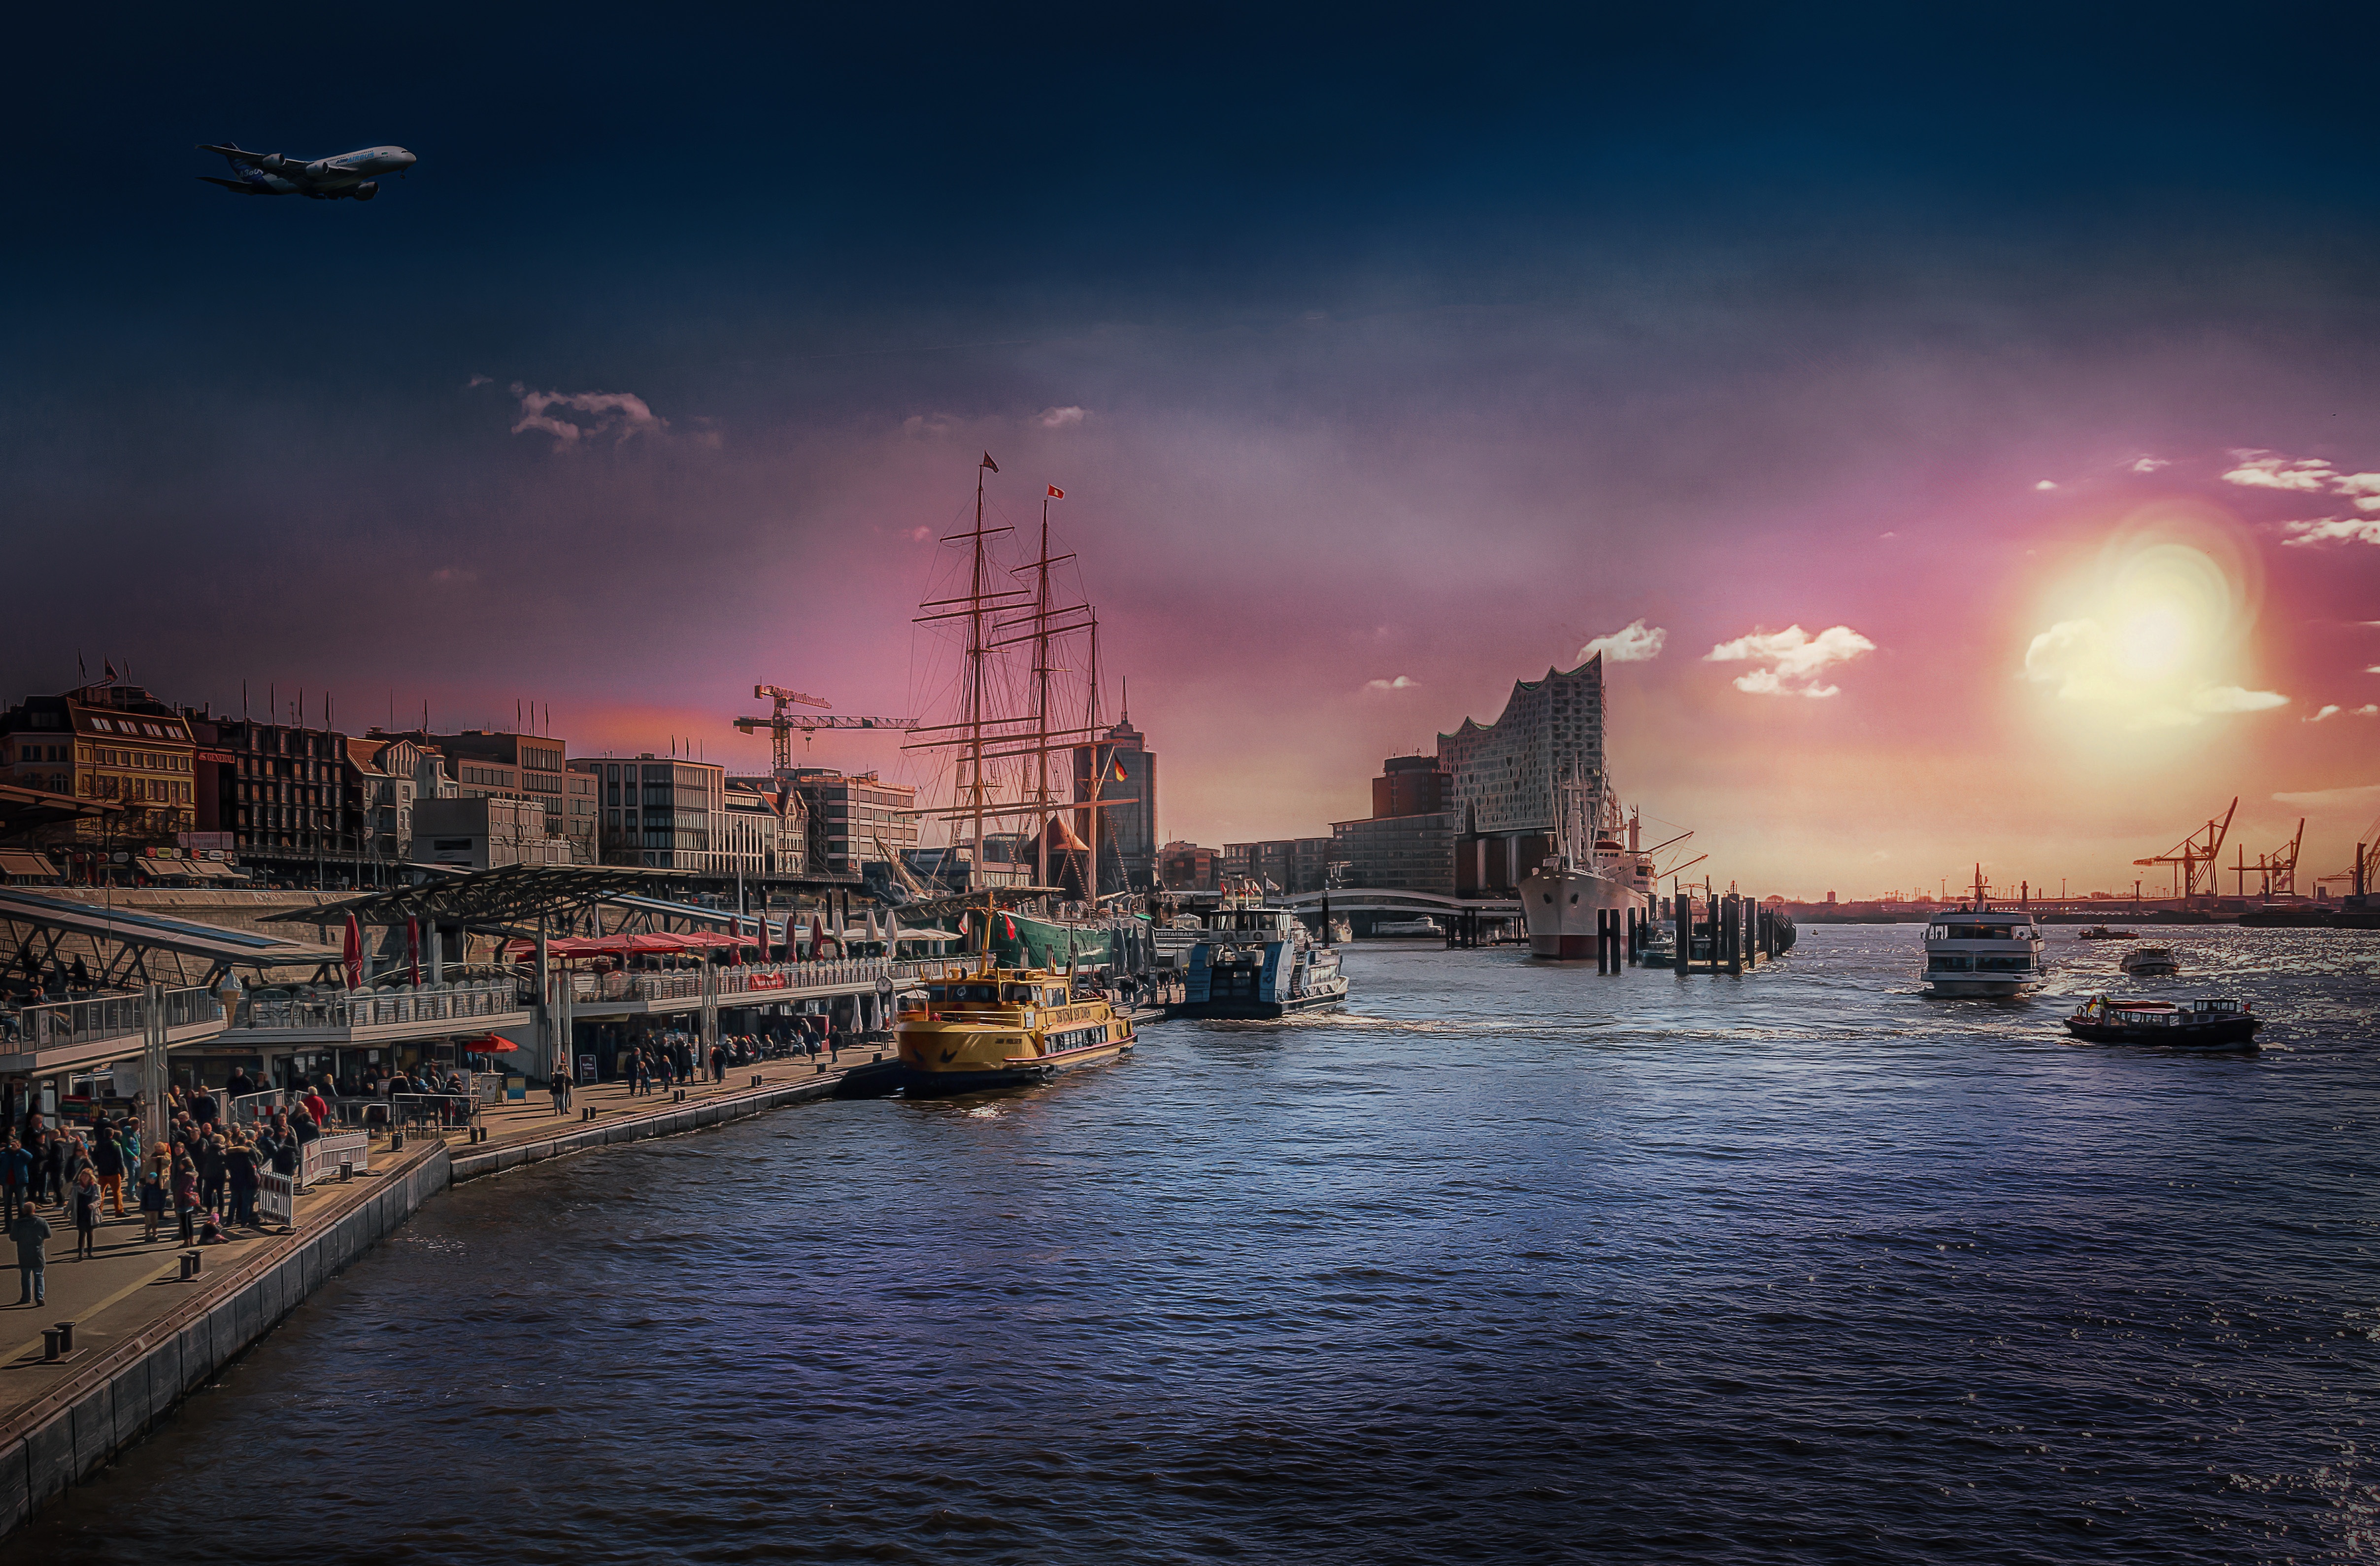
sea, coast, water, horizon, sunrise, sunset, bridge, skyline, night, morning, dawn, city, skyscraper, river, cityscape, dusk, evening, reflection, vehicle, landmark, harbor, lighting, waterway, ships, hanseatic city, harbour cranes, port of hamburg, northern germany, landungsbr cken, human settlement